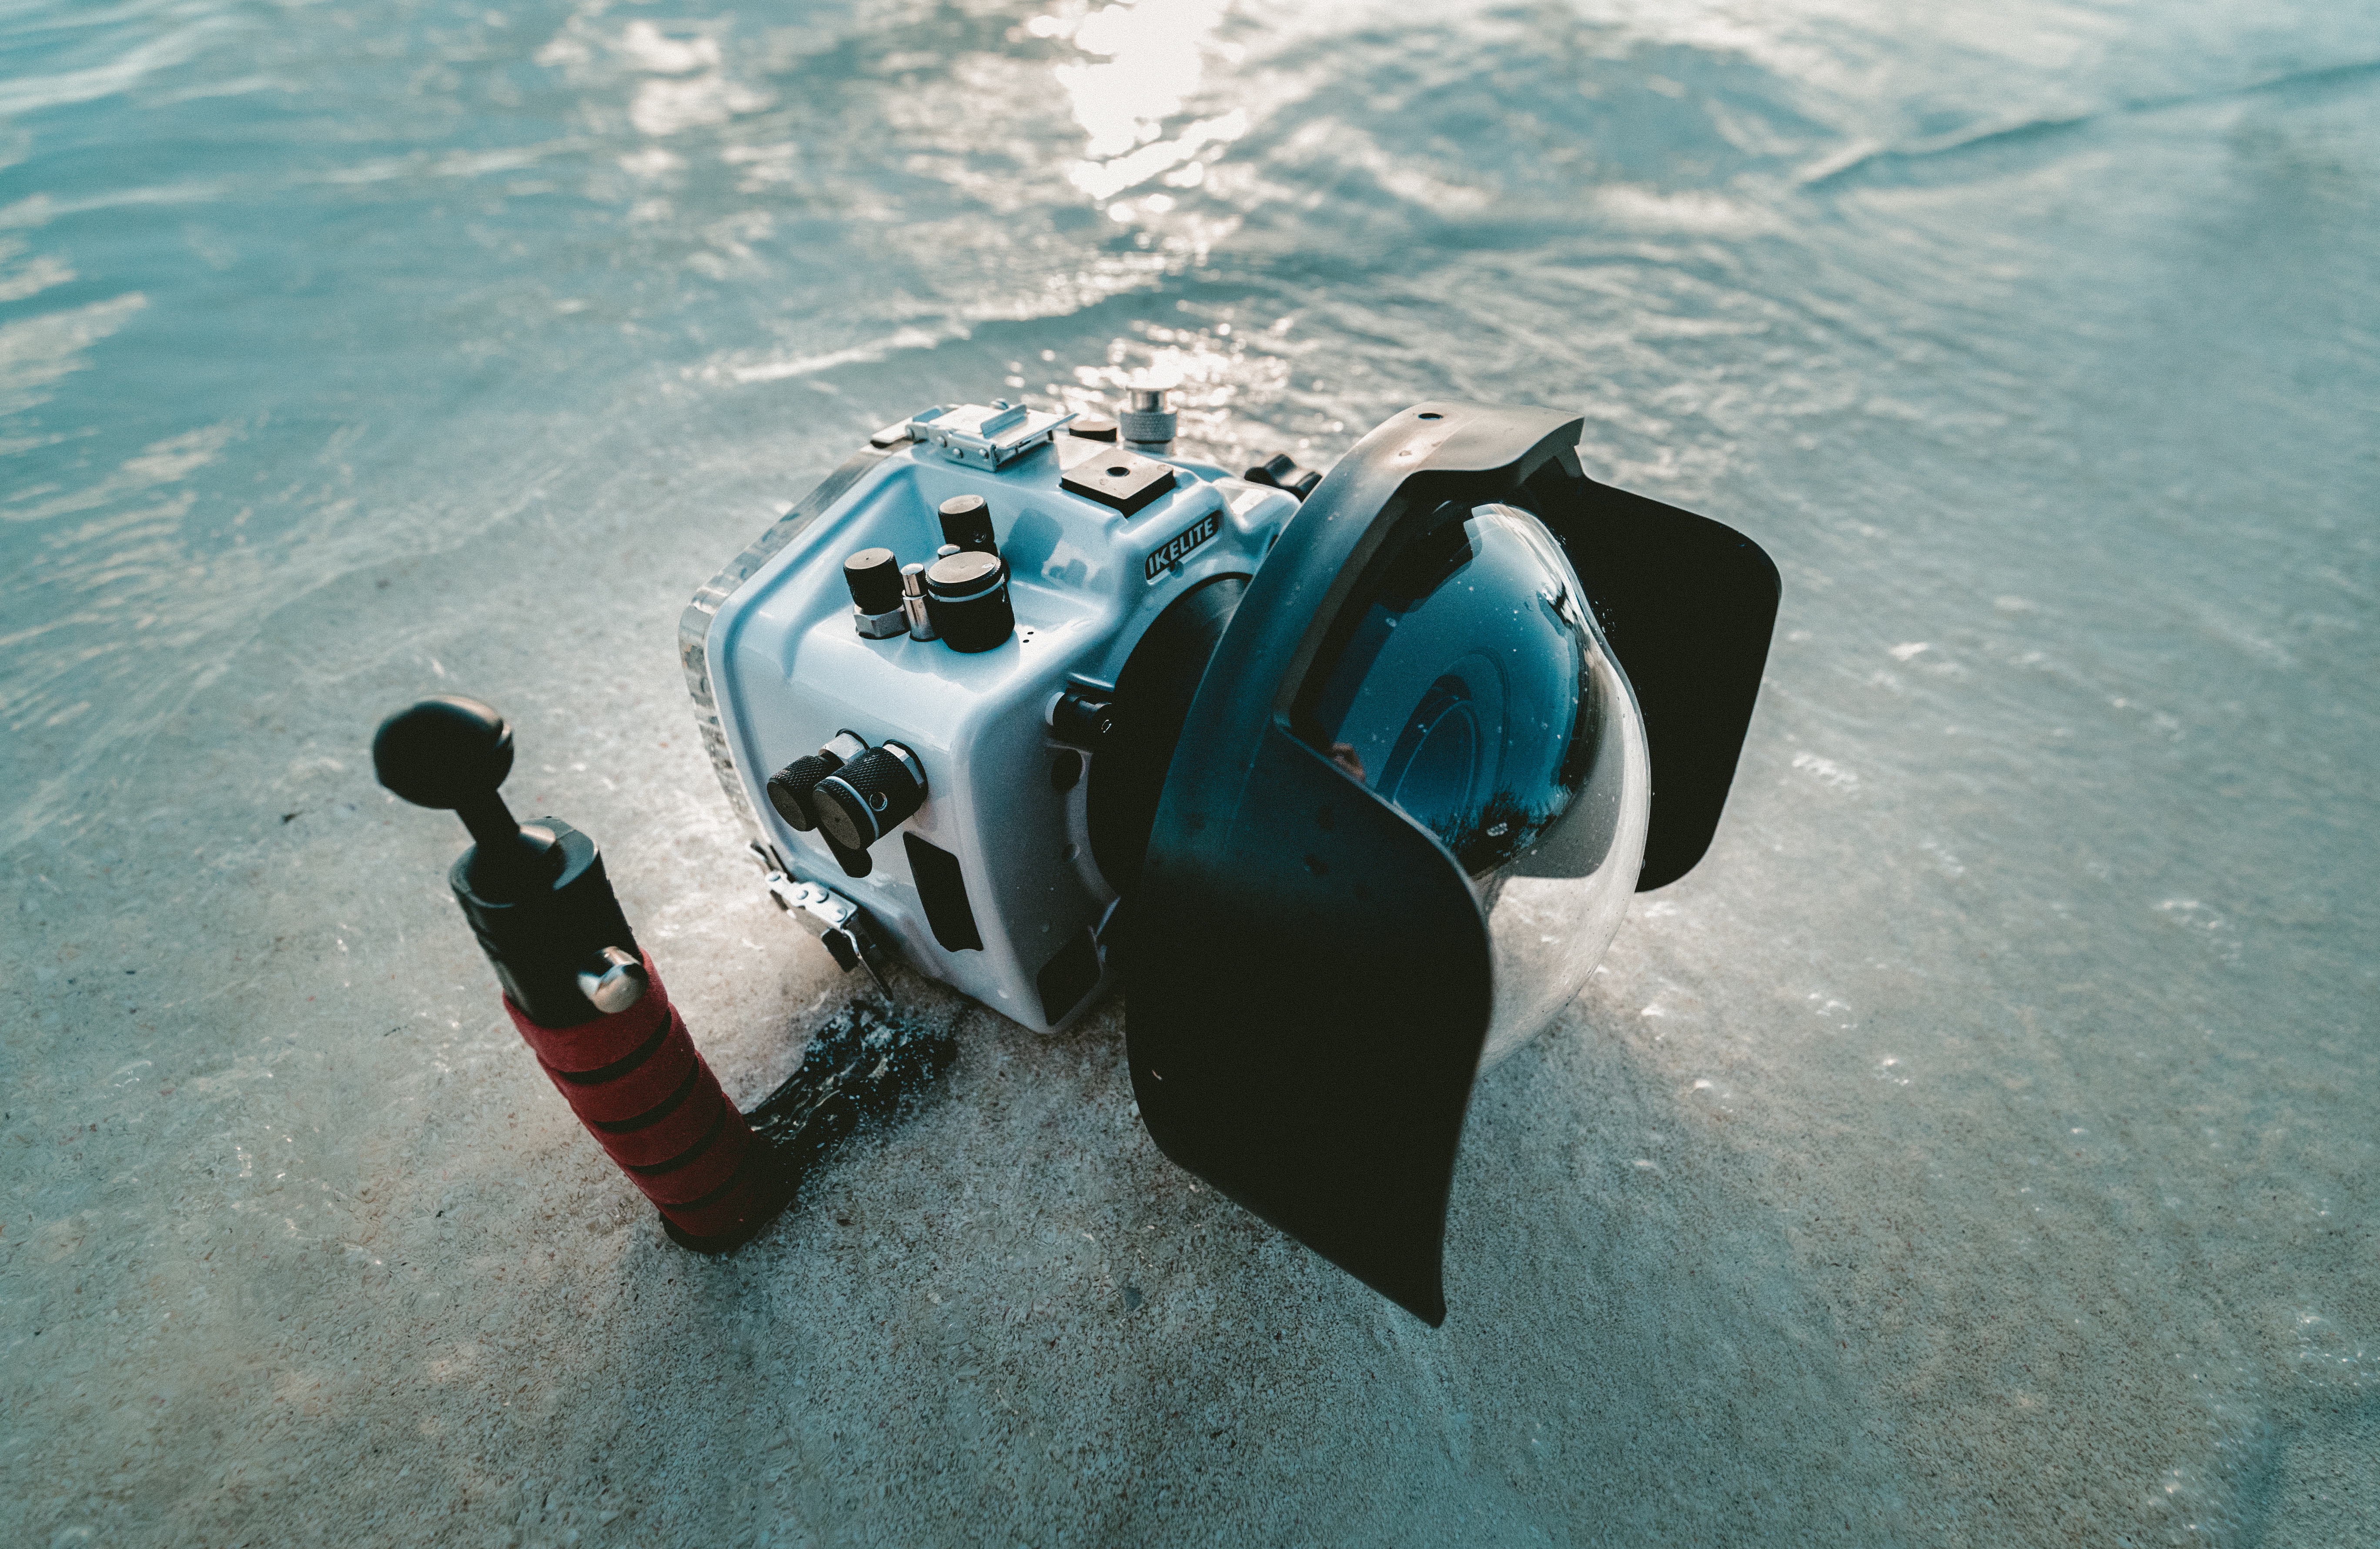
sea, water, sand, camera, diving, underwater, vehicle, biology, blue, extreme sport, photo gear, marine biology, film gear, underwater cameragear